48th Martín Fierro Awards

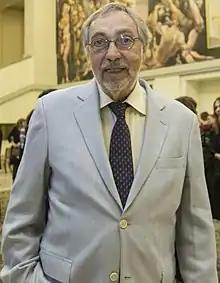
Luis Brandoni, best lead actor in miniseries

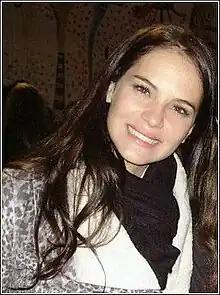
Luz Cipriota, best supporting actress

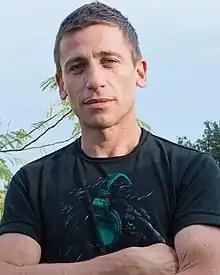
, best newcomer

As is tradition an in memoriam segment tribute was paid to the artists who had died between June 2017 and June 2018. The Mexican singer Carlos Rivera sang the Academy Award for Best Original Song winner ""Remember Me"" from the Disney movie "Coco", while the images of the deceased artists were shown.